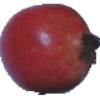
Label: Pomegranate 1